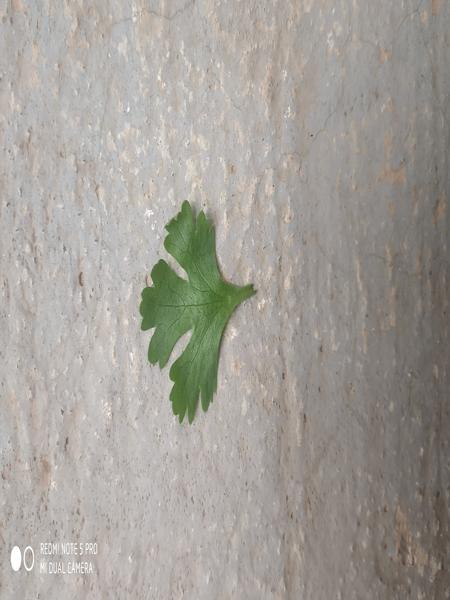
Plant: Coriender